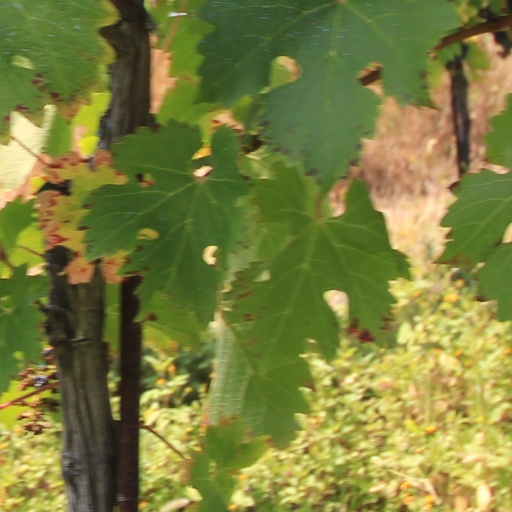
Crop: grape